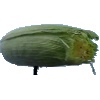
Label: Corn Husk 1